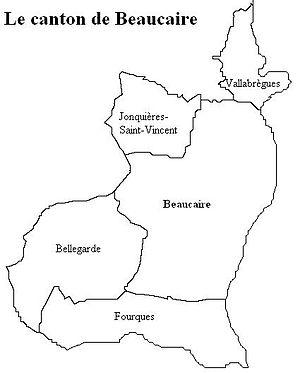
Le canton de Beaucaire est une division administrative du département du Gard, dans l’arrondissement de Nîmes.